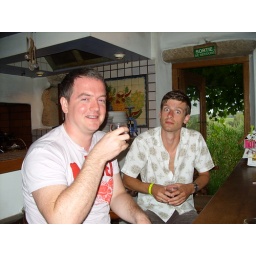
Nice glass of the local red in the kitchen of Auberge de Truinas